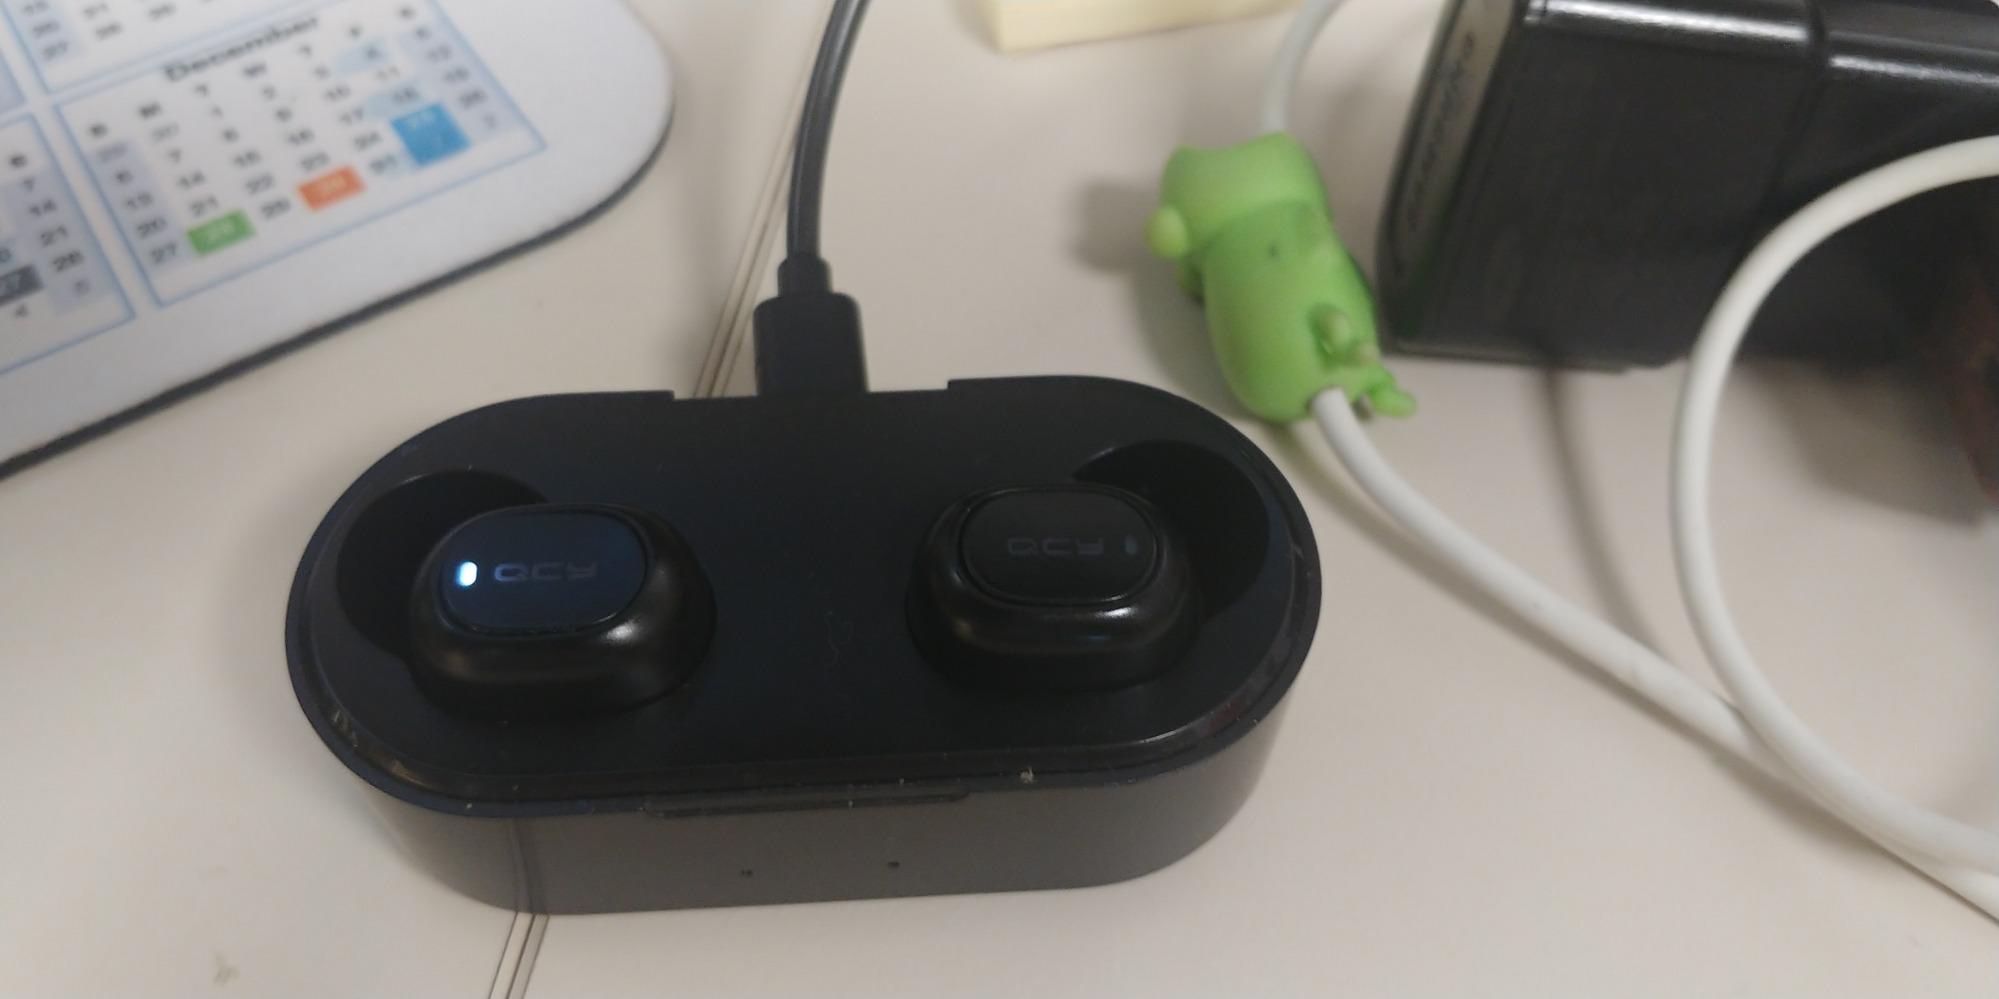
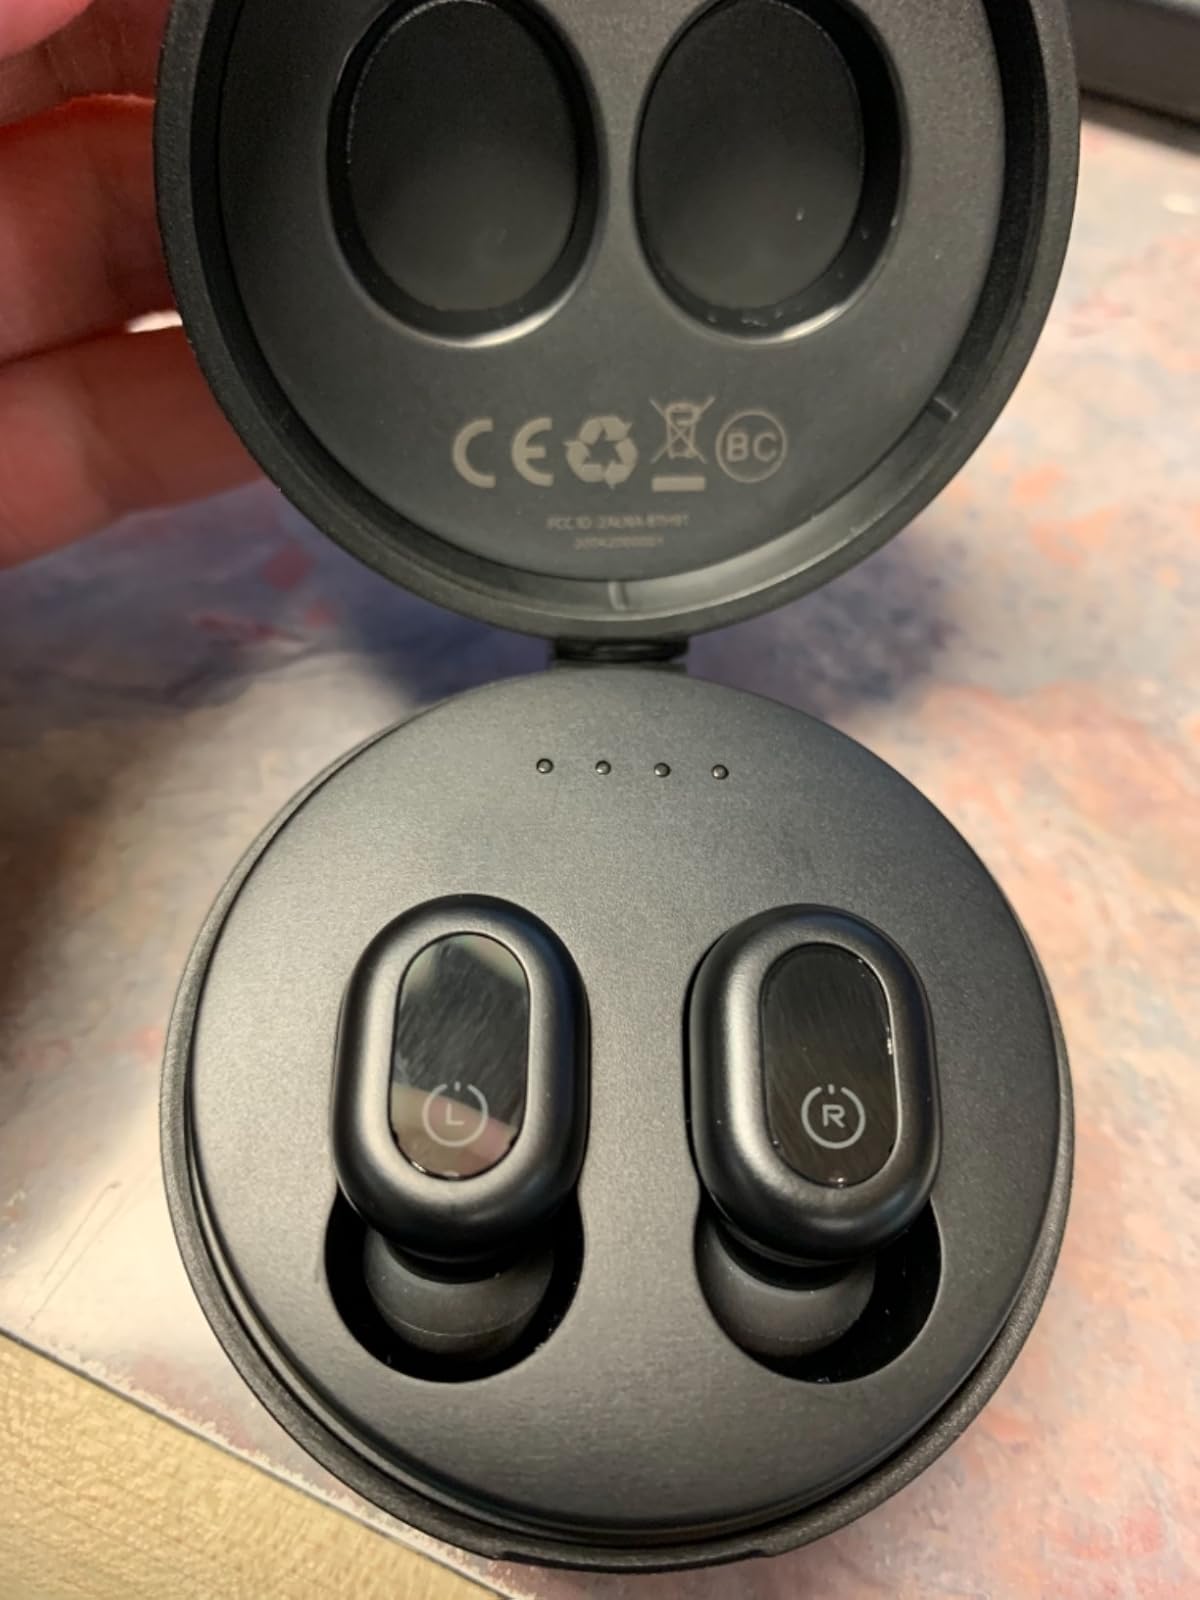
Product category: earbuds
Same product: no